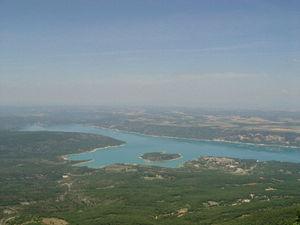
Il existe en France des milliers de lacs, d'étangs et de marais. Le lac Léman, plus grand lac d'Europe occidentale avec ses 582 km², le tiers sur territoire français, l'autre partie en Suisse, est indiqué pour sa partie française en Haute-Savoie.